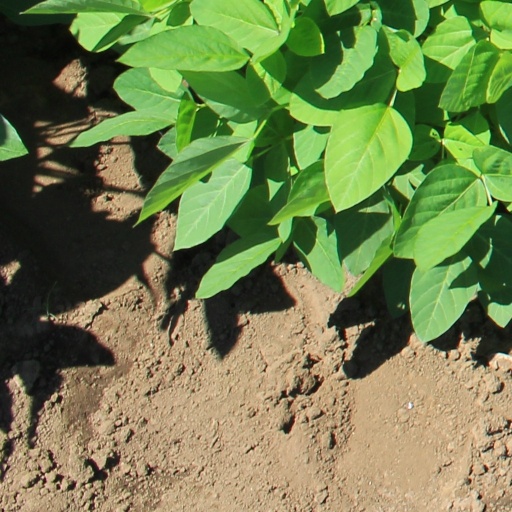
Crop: soybean